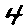
Label: 4